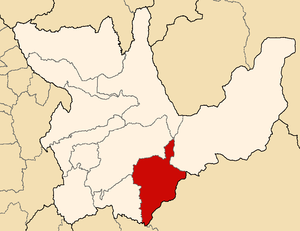
La province de Pachitea est l'une des onze provinces de la région de Huánuco, dans le centre du Pérou. Son chef-lieu est la ville de Panao.